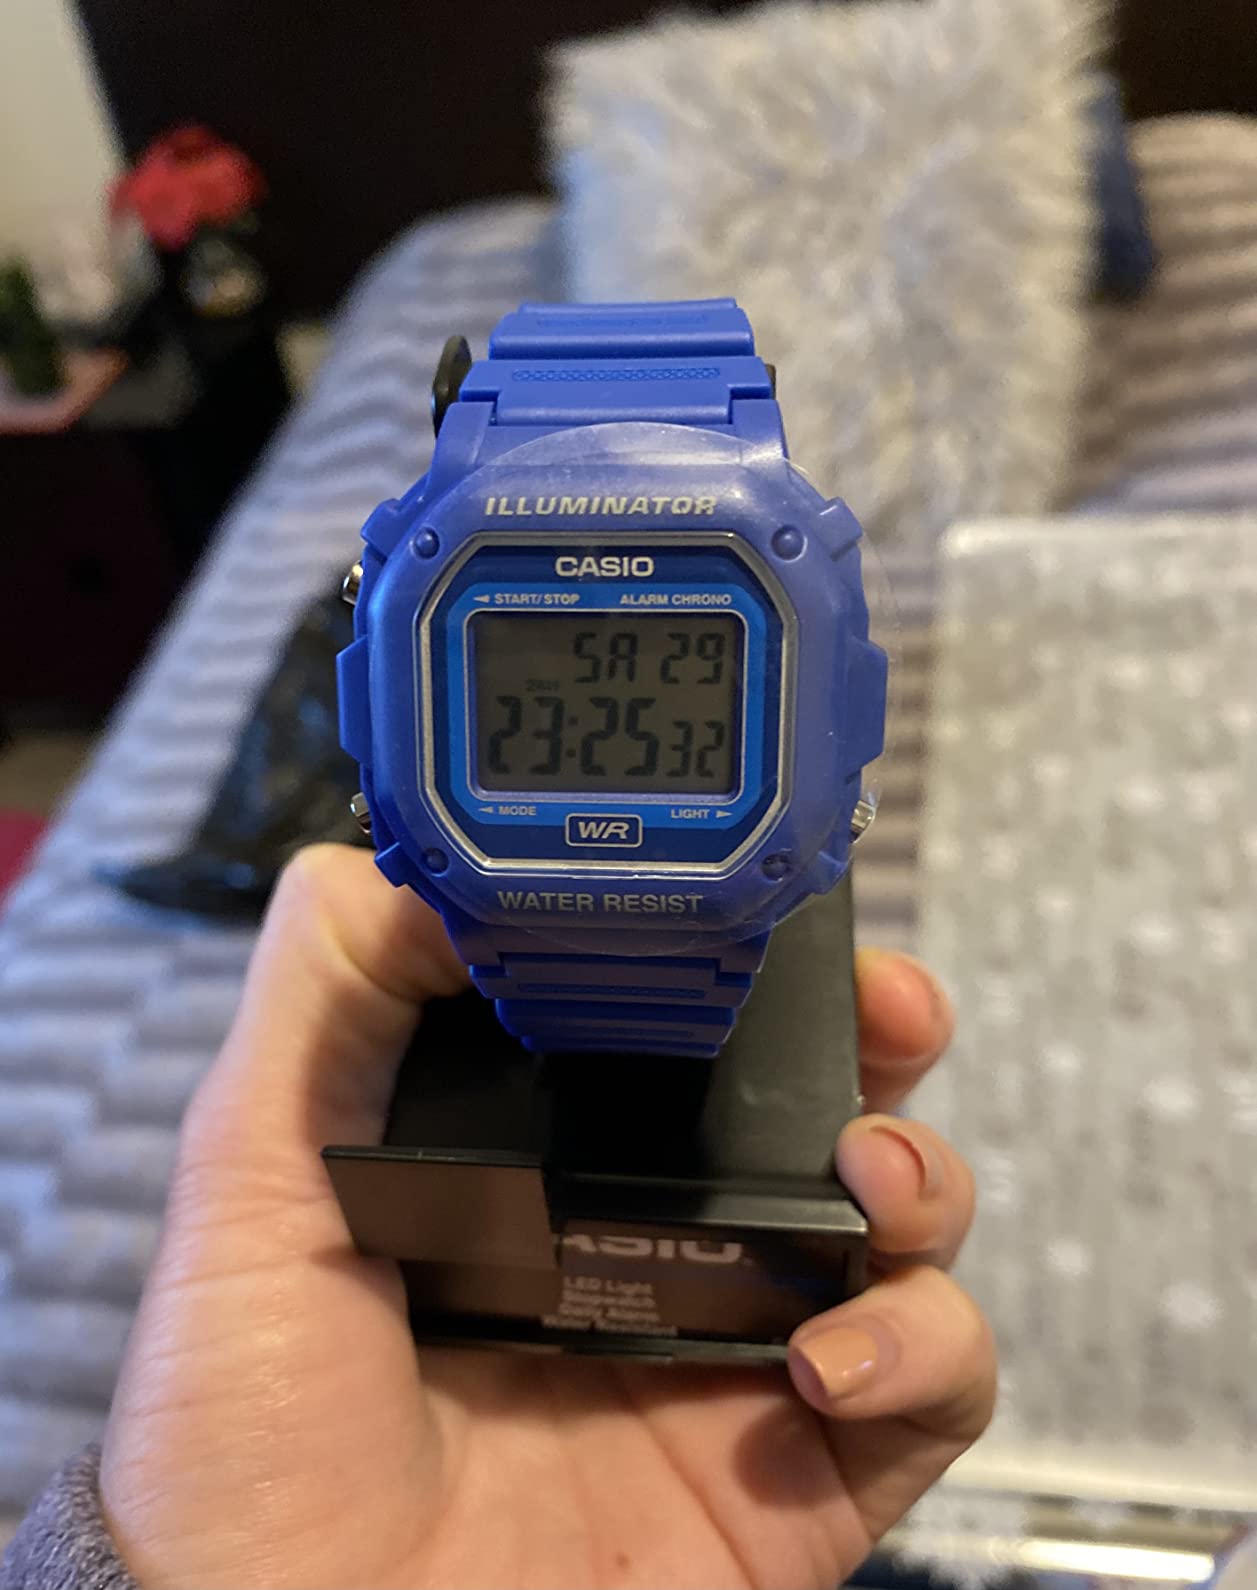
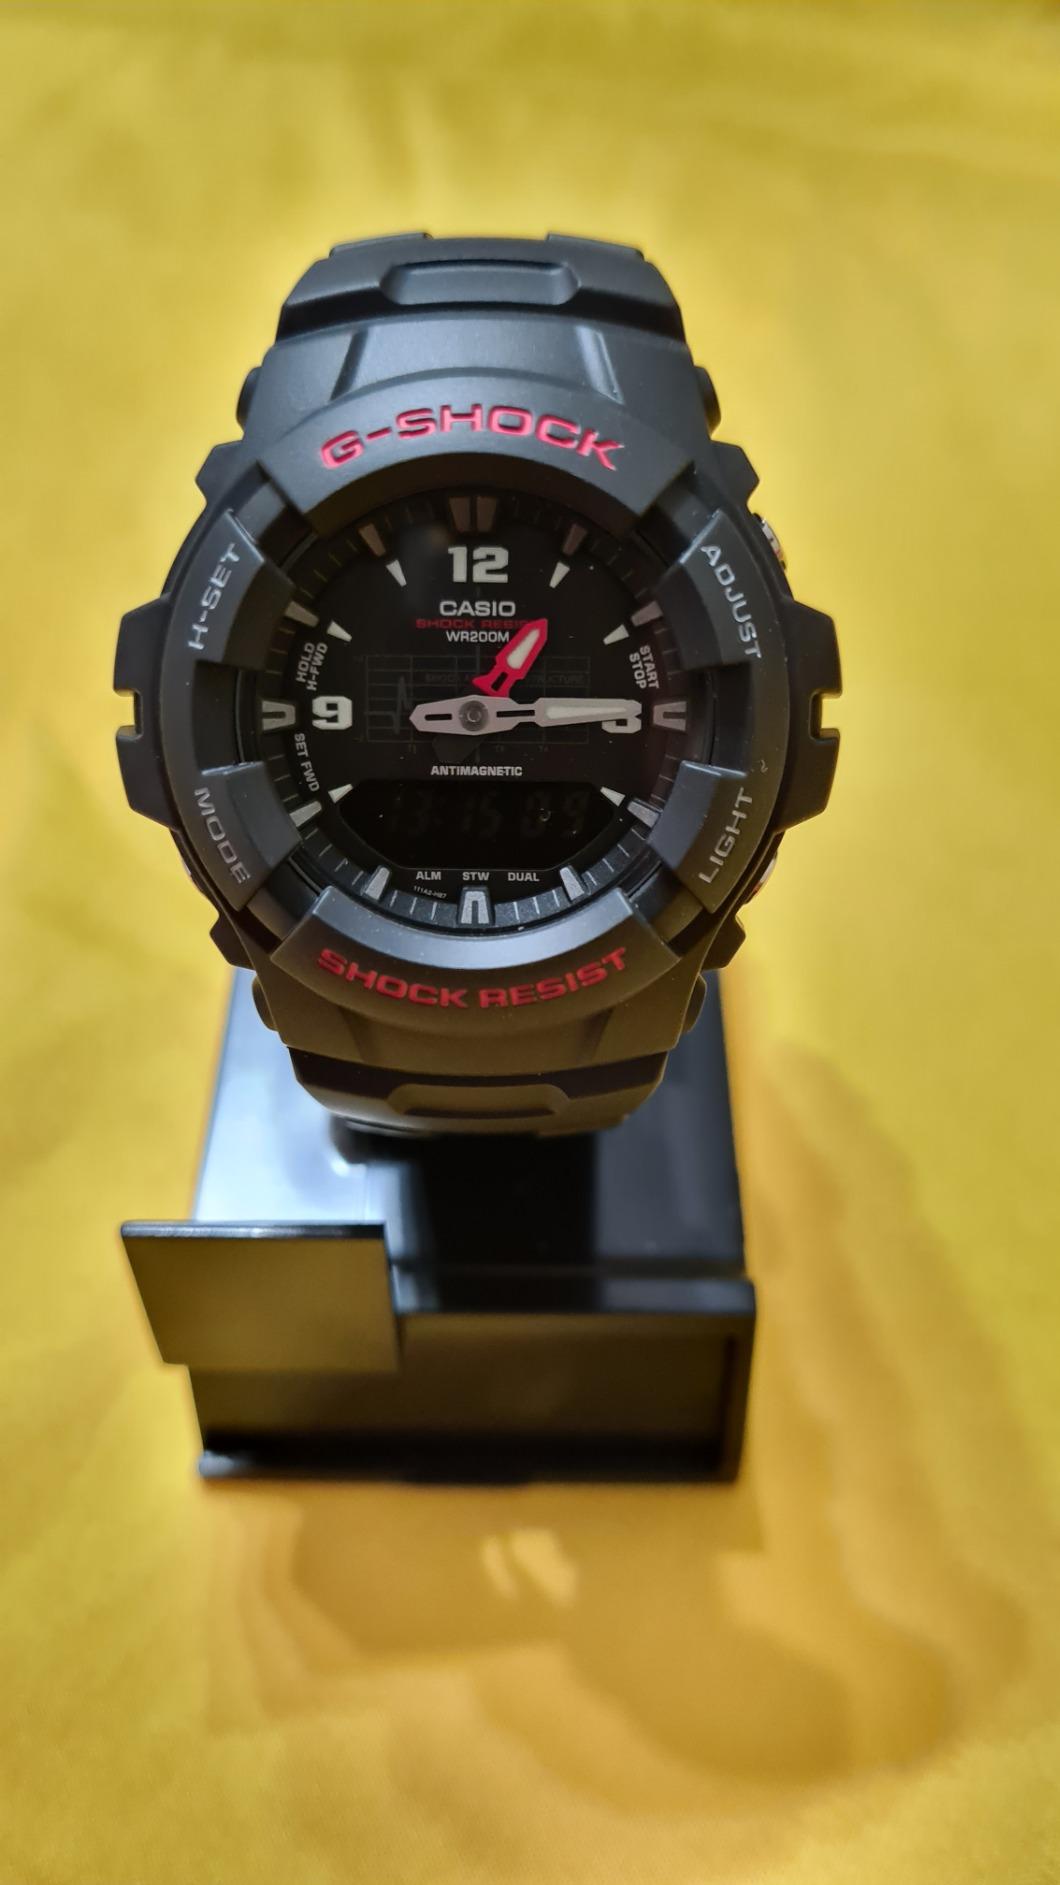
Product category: accessories_watch
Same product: no